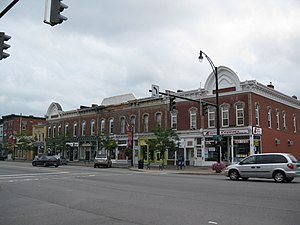
Palmyra (New York)
East Main Street Commercial Historic District
Palmyra er en by i Wayne County, New York, USA. Indbyggertallet var i år 2000 7.672. Byen er opkaldt efter den antikke by Palmyra i Syrien. Byen blev grundlagt i 1789. Byen spillede en vigtig rolle i mormonismens begyndelse. I Palmyra ligger landsbyen Palmyra, som officielt set ikke er en del af byen.